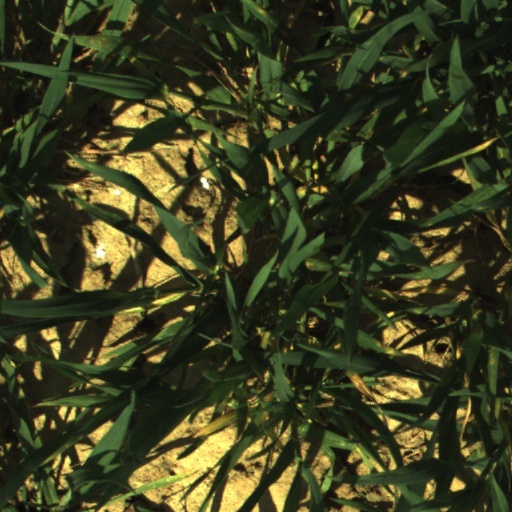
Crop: wheat